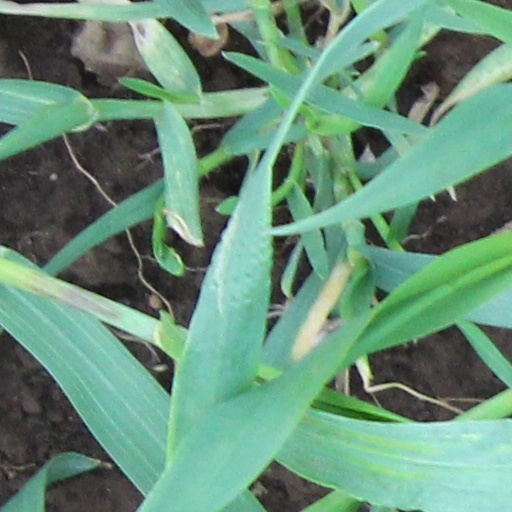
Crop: wheat